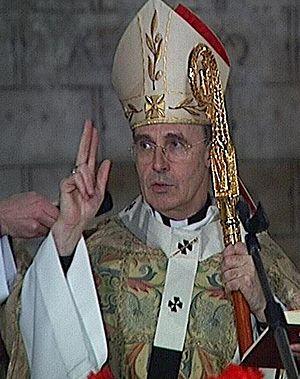
Fête de st Thomas - Toulouse (france) - église des jacobins
Robert Le Gall, né le 26 février 1946 à Saint-Hilaire-du-Harcouët, est un prélat et liturgiste catholique français, abbé de l'abbaye Sainte-Anne de Kergonan de 1983 à 2001, puis évêque de Mende de 2001 à 2006 et archevêque de Toulouse, Saint Bertrand de Comminges et Rieux depuis 2006.
La latinité, toujours trouvée dans le chant grégorien, est l'une des caractéristiques les plus importantes de ce chant, qui assure la qualité liturgique ainsi que musicale, en dépit de l'ancienneté de celui-ci.
Voici une liste des évêques qui ont été à la tête de l'évêché de Mende, couvrant l'ensemble du département de la Lozère. Y sont rattachés les premiers évêques du pays des Gabales puis du pays du Gévaudan, dont Mende était la capitale, et qui fut remplacé par le département de la Lozère à la Révolution française de 1789. De 1307, date de la signature de l'acte de paréage entre le roi de France Philippe le Bel et l'évêque Guillaume VI Durand, à 1789, les évêques sont également comte de Gévaudan.